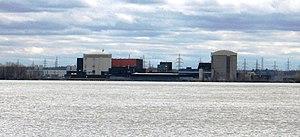
La centrale nucléaire de Gentilly, seule centrale nucléaire commerciale au Québec. À gauche, la centrale de Gentilly-2. Hydro-Québec a exploité cette centrale de 1983 à 2012. À droite la ce du service en 1977. Elle est la propriété d'Énergie atomique du Canada limitée.
Bécancour est une ville du Québec située dans la municipalité régionale de comté de Bécancour et la région administrative du Centre-du-Québec. Bécancour fait aussi partie de la région métropolitaine de Trois-Rivières.
La centrale nucléaire de Gentilly est une centrale nucléaire située à Bécancour au Québec. La centrale, située sur la rive sud du fleuve Saint-Laurent à la hauteur de Trois-Rivières, a été exploitée commercialement de 1983 à 2012. Gentilly-2 avait une puissance brute de 675 MW. Elle était la seule centrale nucléaire exploitée commercialement au Québec. Un réacteur expérimental, Gentilly-1, a été exploité pendant quelques mois durant les années 1970.